Tommy Lloyd

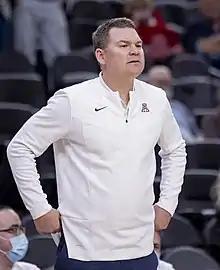
Lloyd with Arizona in 2021

Tommy Lloyd (born December 21, 1974) is an American college basketball coach who is the current head coach at the University of Arizona of the Big 12 Conference. His 61 wins in the first two seasons are the most for any head coach in NCAA Division I history.